Titular Bishopric of Vita

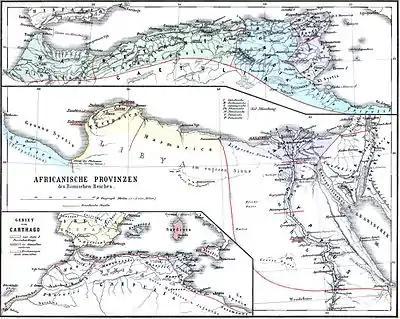
Africa Proconsulare.

Vita was a Roman–Berber civitas in Africa Proconsularis. It is a former Christian diocese and Latin Catholic titular see.